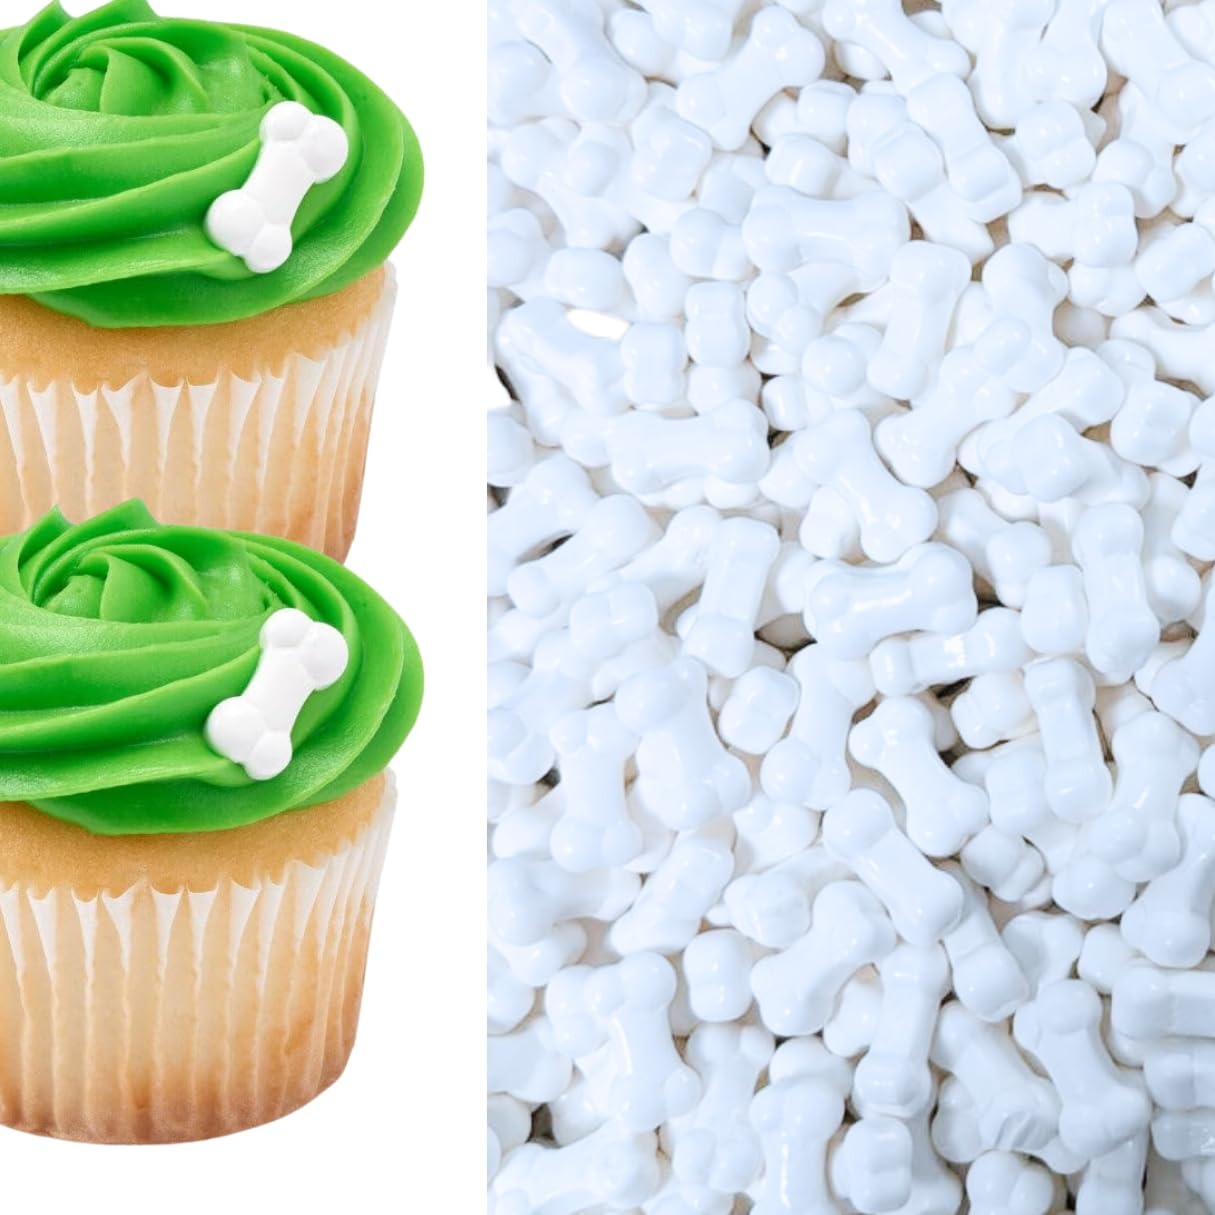
Item Name: Edible Dog Bone Confetti Sprinkles Cake Cookie Cupcake Donut Decoration Topper Quins 2oz
Bullet Point 1: Unleash the Ultimate Paw-ty with Our Dog Bone Cake & Cupcake Decoration Sprinkles! Our Dog Bone Cake and Cupcake Decoration SUnleash the Ultimate Paw-ty with Our Dog Bone Cake & Cupcake Decoration Sprinkles! Our Dog Bone Cake and Cupcake Decoration Sprinkles are the perfect way to sprinkle a little extra joy into your festivities.prinkles are the perfect way to sprinkle a little extra joy into your festivities.
Bullet Point 2: SprinkleDeco Desert Toppers are great for any occasion including weddings, birthdays, baby showers, anniversaries and more. These quality edibles can be used on donuts, cupcakes, cakes, ice cream, cookies and a lot more.
Bullet Point 3: High quality edibles to decorate your cupcakes, cookies, baked goods and ice cream; Items within same container may vary slightly in shade. Store in cool, dry area for long shelf life.
Bullet Point 4: This product is prepared and packaged using machines that may come in contact with Wheat/Gluten, Eggs, Dairy Products, Peanuts, Soy, and Tree Nuts
Product Description: Unleash the Ultimate Paw-ty with Our Dog Bone Cake & Cupcake Decoration Sprinkles! Our Dog Bone Cake and Cupcake Decoration Sprinkles are the perfect way to sprinkle a little extra joy into your festivities. These delightful decorations are not just adorable; they're the secret ingredient to making your homemade treats including cupcakes, cookies, cakes and more the bark of the town! Crafted with love and designed to impress, each sprinkle will add that whimsical touch to any dessert.
Value: 1.0
Unit: Count

Price: 9.99